Thomas Carlyle

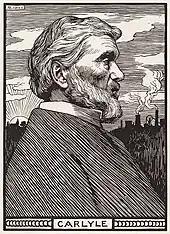
"Never had political progressivism a foe it could more heartily respect" (Walt Whitman). Woodcut by Robert Bryden, 1901

Carlyle visited Ireland in 1846 with Charles Gavan Duffy as a companion and guide, and wrote a series of brief articles on the Irish question in 1848. These were "Ireland and the British Chief Governor", "Irish Regiments (of the New Æra)", and "The Repeal of the Union", each of which offered solutions to Ireland's problems and argued to preserve England's connection with Ireland. Carlyle wrote an article titled "Ireland and Sir Robert Peel" (signed "C.") published in April 1849 in "The Spectator" in response to two speeches given by Peel wherein he made many of the same proposals which Carlyle had earlier suggested; he called the speeches "like a prophecy of better things, inexpressibly cheering." In May, he published "Indian Meal", in which he advanced maize as a remedy to the Great Famine as well as the worries of "disconsolate Malthusians". He visited Ireland again with Duffy later that year while recording his impressions in his letters and a series of memoranda, published as "Reminiscences of My Irish Journey in 1849" after his death; Duffy would publish his own memoir of their travels, "Conversations with Carlyle".